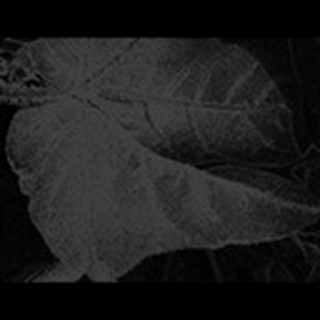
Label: cotton_bacterial_blight